Hatfield Marine Science Center

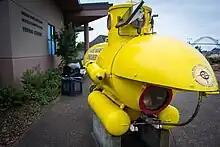
The retired "Newmas" manned submersible on display.

The Hatfield Marine Science Center was opened in 1965. The center was preceded by the Yaquina Bay Fisheries Laboratory, which was established in 1939 on the opposite side of Yaquina Bay.